Answer in natural language. Considering the relative positions, is brown top white leg dining table (marked C) above or below dark rectangular coffee table (marked B)? Choose between the following options: below or above
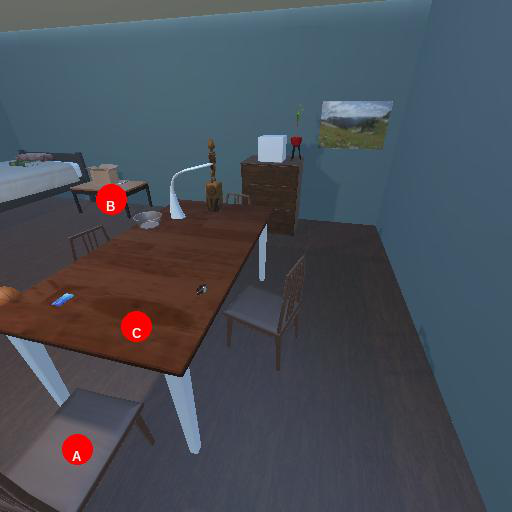
<answer>below</answer>